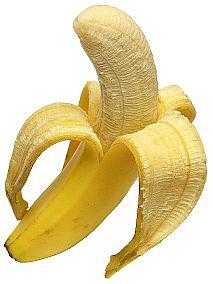
Label: Banana